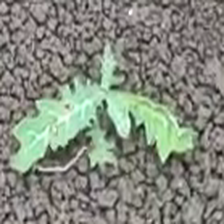
Weed species: Bilayat_(Mexicana_Argemone)